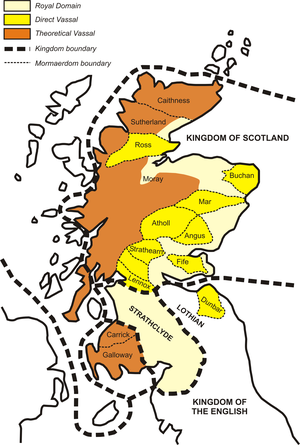
Freskin de Moravia est le nom de l'ancêtre flamand du clan Murray et du clan Sutherland.